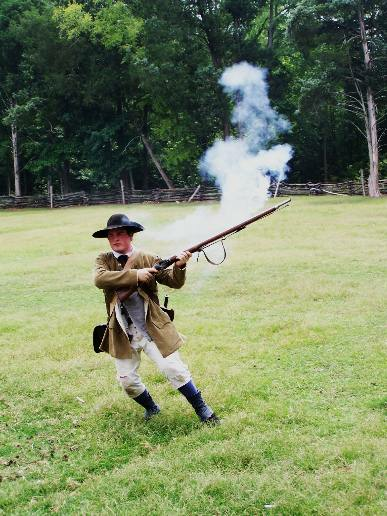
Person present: Yes